Ludzie bez jutra

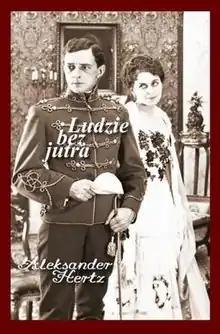
Poster for the film

Ludzie bez jutra (English: People with no Tomorrow, it was also shown under several English titles, among them At the Time of the Czars and The Bartenieff Affair) is a 1921 Polish silent film by director Aleksander Hertz. The film was considered lost for almost a hundred years before being rediscovered in Germany in 2015.